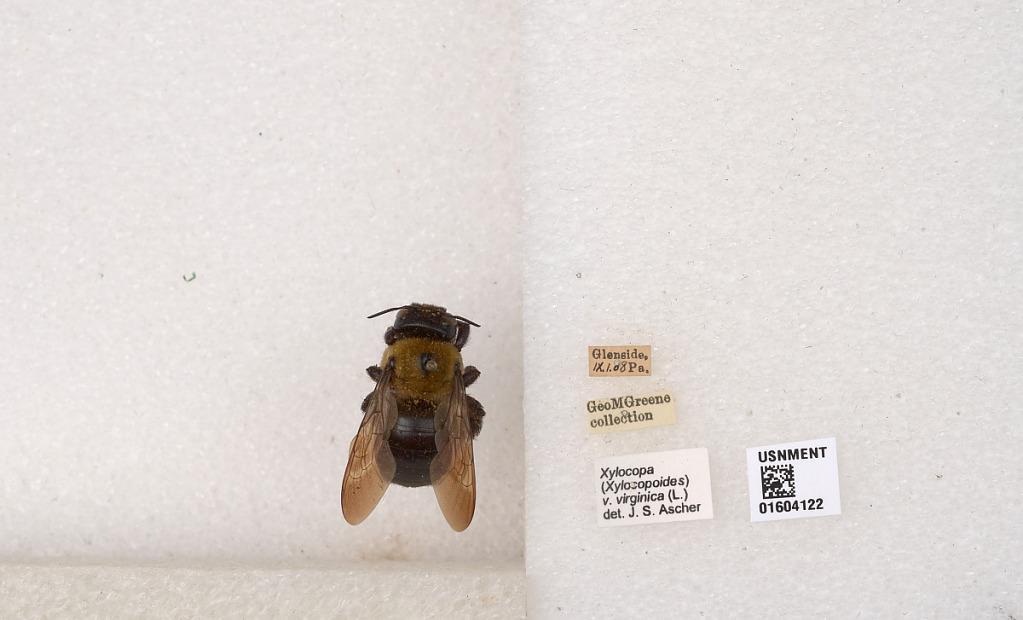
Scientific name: Xylocopa (Xylocopoides) virginica virginica (Linnaeus)
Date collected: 1908-10-1
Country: United States
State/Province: Pennsylvania
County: Montgomery
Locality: Glenside
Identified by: Ascher, J. S.